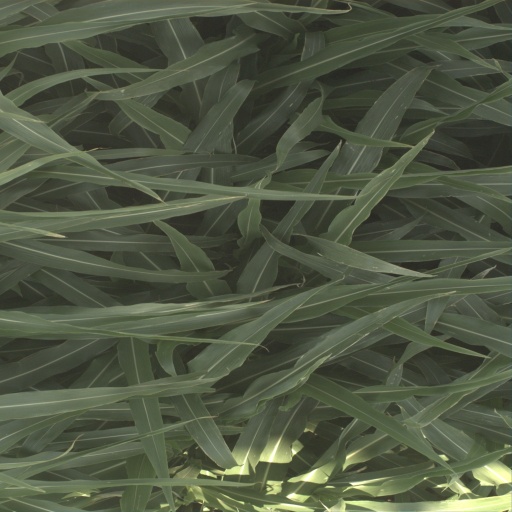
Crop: sorghum